Duggi (drum)

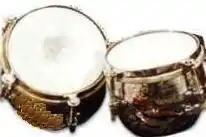
Duggi drums

The duggi, dugi or dukkar is an Indian–Bangladeshi drum, with a kettle drum shape, played with fingers and the palm of the hand. It is used in baul music of the Bengal region (both Bangladesh and India). It is also employed in folk music of Uttar Pradesh (duggi) and Punjab (dukkar).